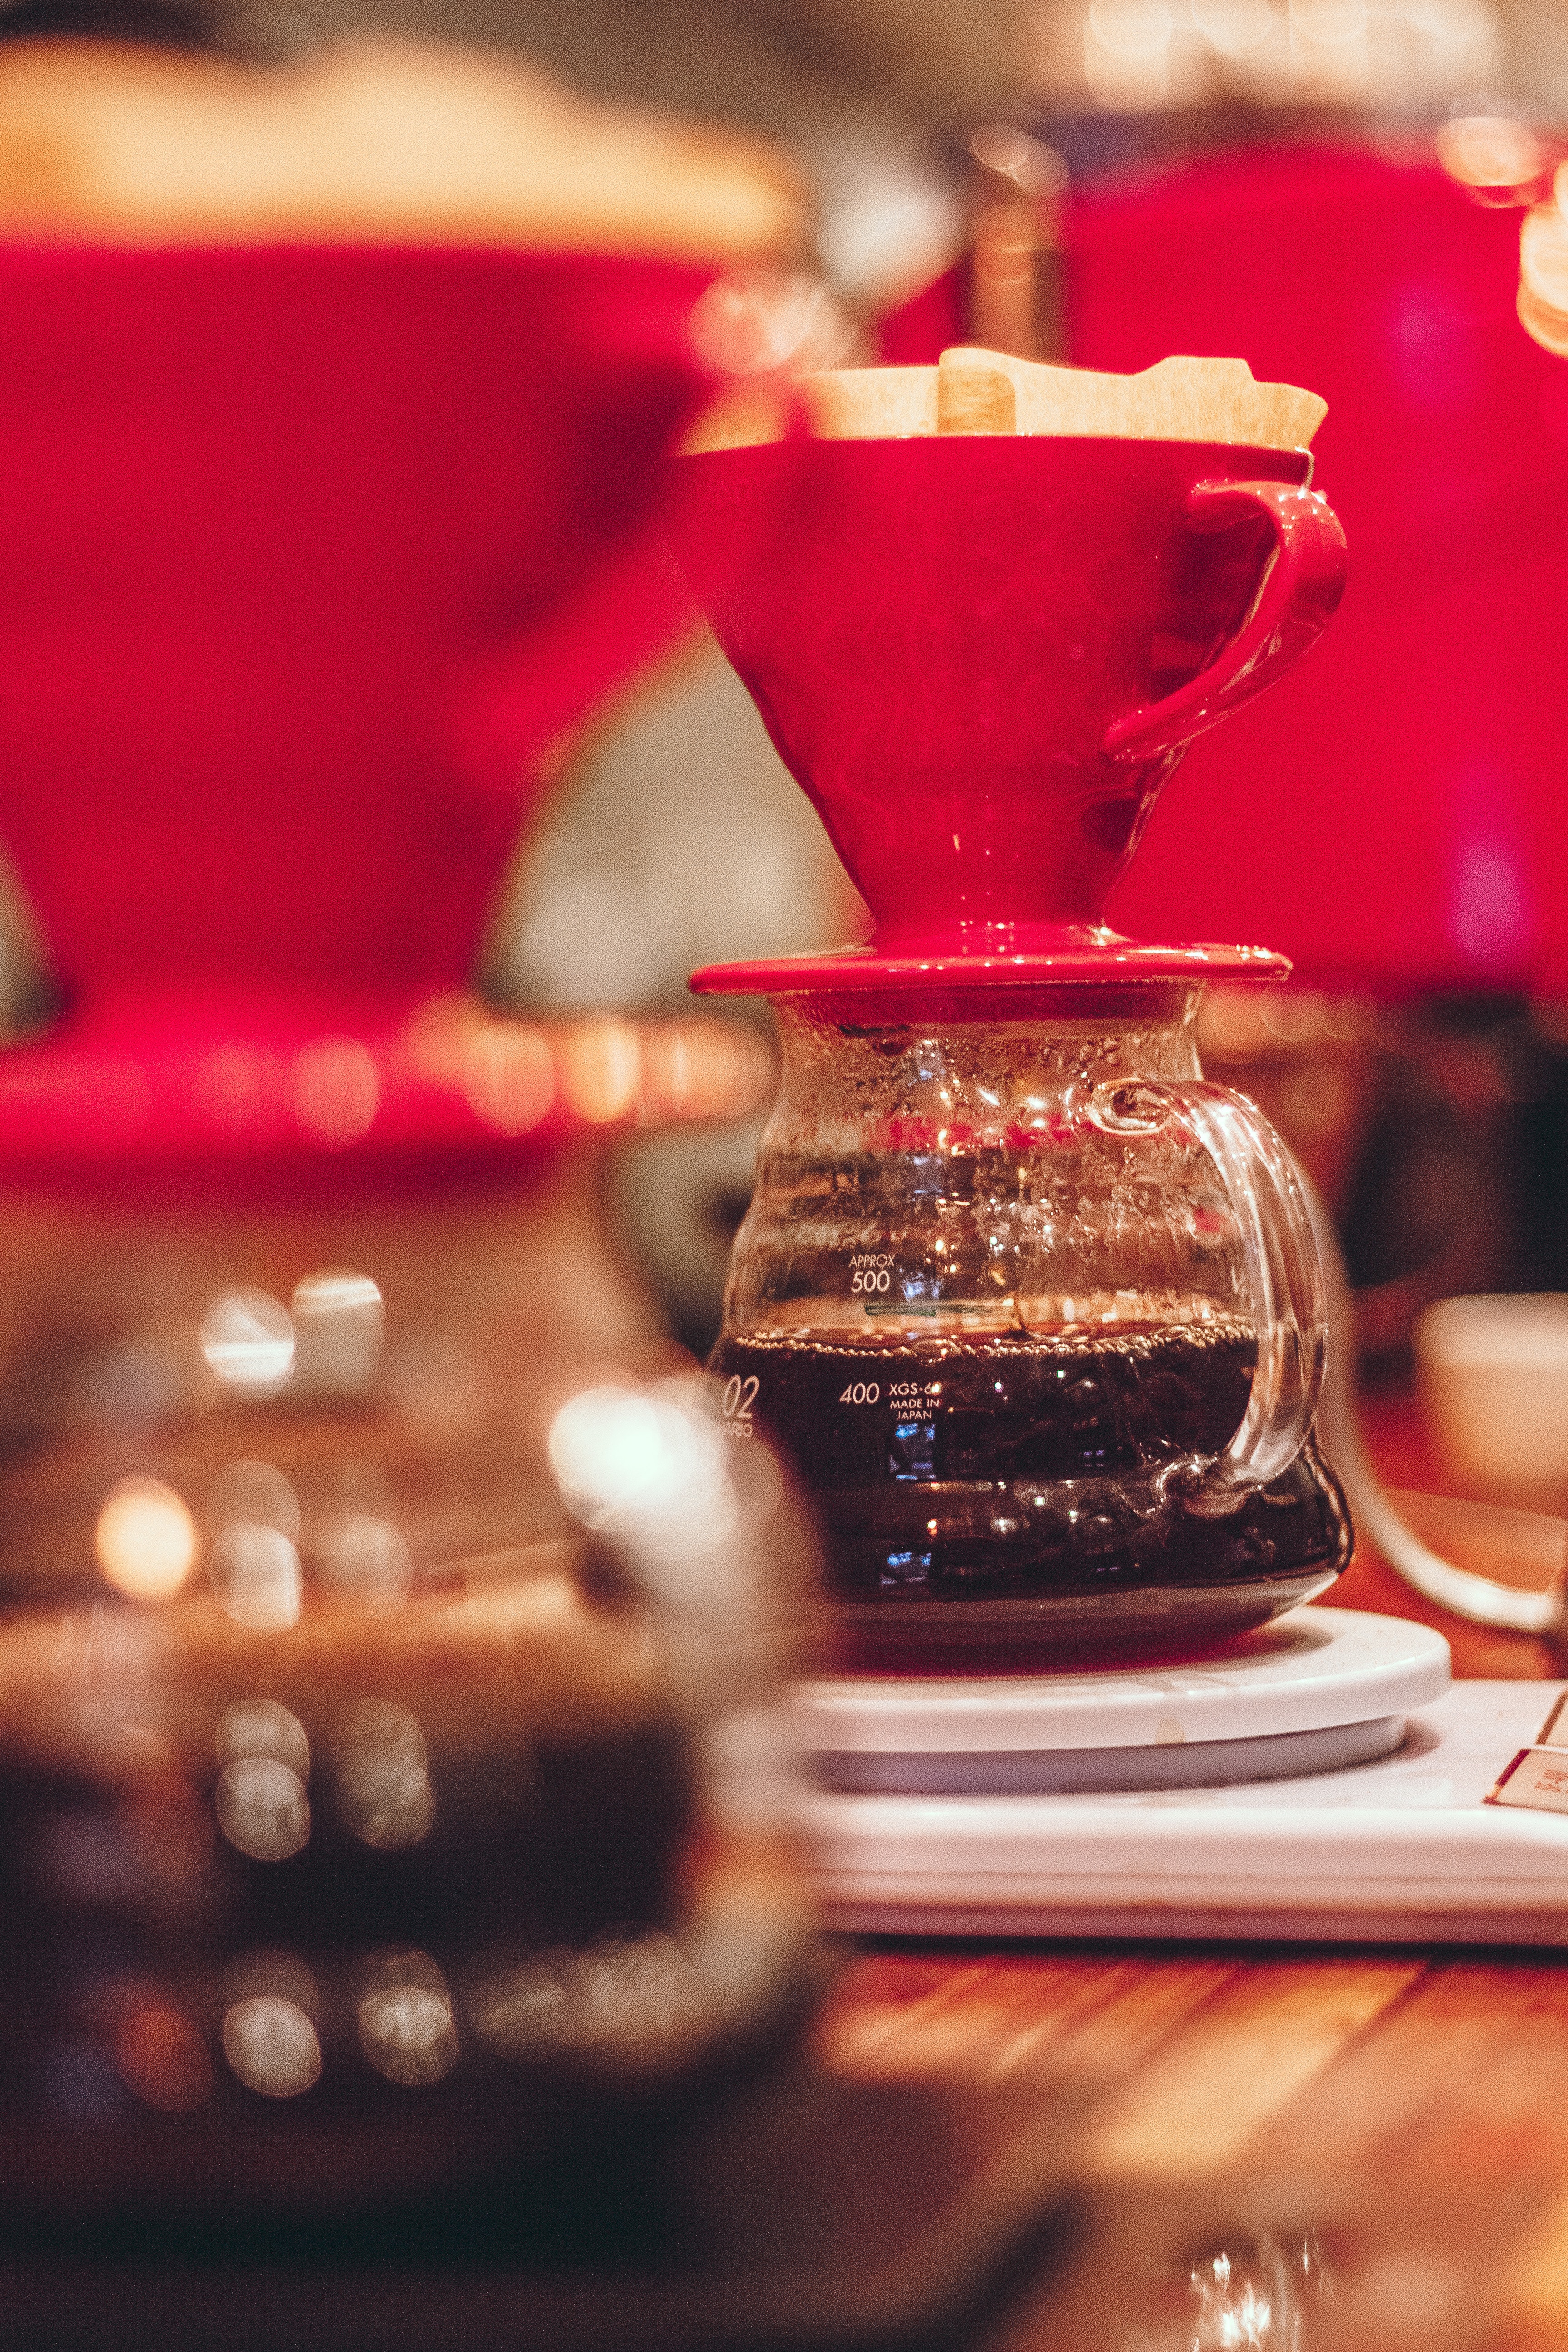
sweetness, tableware, table, food